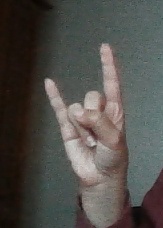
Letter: la